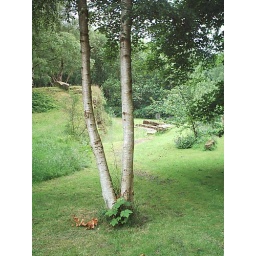
@ museum of stones and rocks in Gildehaus, Germany